Cliché verre

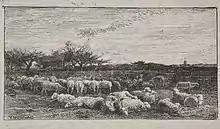
Charles-François Daubigny, "The Large Sheepfold", a reprint of 1921, originally 1862. He etched and painted the same subject. The signature (bottom left) is reversed.

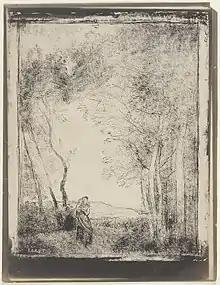
"A Young Mother at the Entrance to a Wood" (1856) by Jean-Baptiste-Camille Corot

Cliché verre, also known as the glass print technique, is a type of "semiphotographic" printmaking. An image is created by various means on a transparent surface, such as glass, thin paper or film, and then placed on light sensitive paper in a photographic darkroom, before exposing it to light. This acts as a photographic negative, with the parts of the image allowing light through printing on the paper. Any number of copies of the image can be made, and the technique has the unique advantage in printmaking that the design can be reversed (printed as a mirror image) just by turning the plate over. However, the image loses some sharpness when it is printed with the plain side of the glass next to the paper.